Cathleen Nesbitt

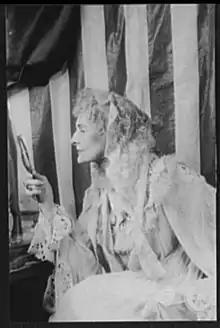
Nesbitt as Aunt Alicia in "Gigi" in 1952

Other Broadway appearances included Aunt Alicia in the original Anita Loos adaptation of "Gigi" (1951), "Sabrina Fair" (1953), and "Anastasia" (1954). In 1956, she played Mrs. Higgins in "My Fair Lady" starring Rex Harrison. Nesbitt reprised the role in 1981, in her 90s, in a Broadway revival, opposite Harrison, who was in his 70s.